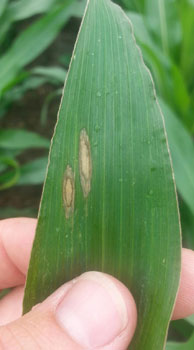
Labels: Corn leaf blight